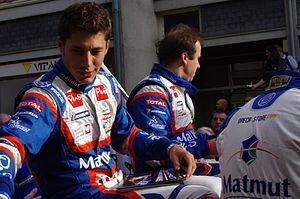
Loïc Duval, né le 12 juin 1982 à Chartres, est un pilote automobile français, courant en endurance.